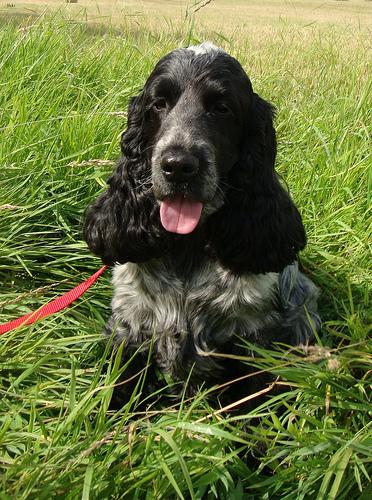
Breed: english cocker spaniel